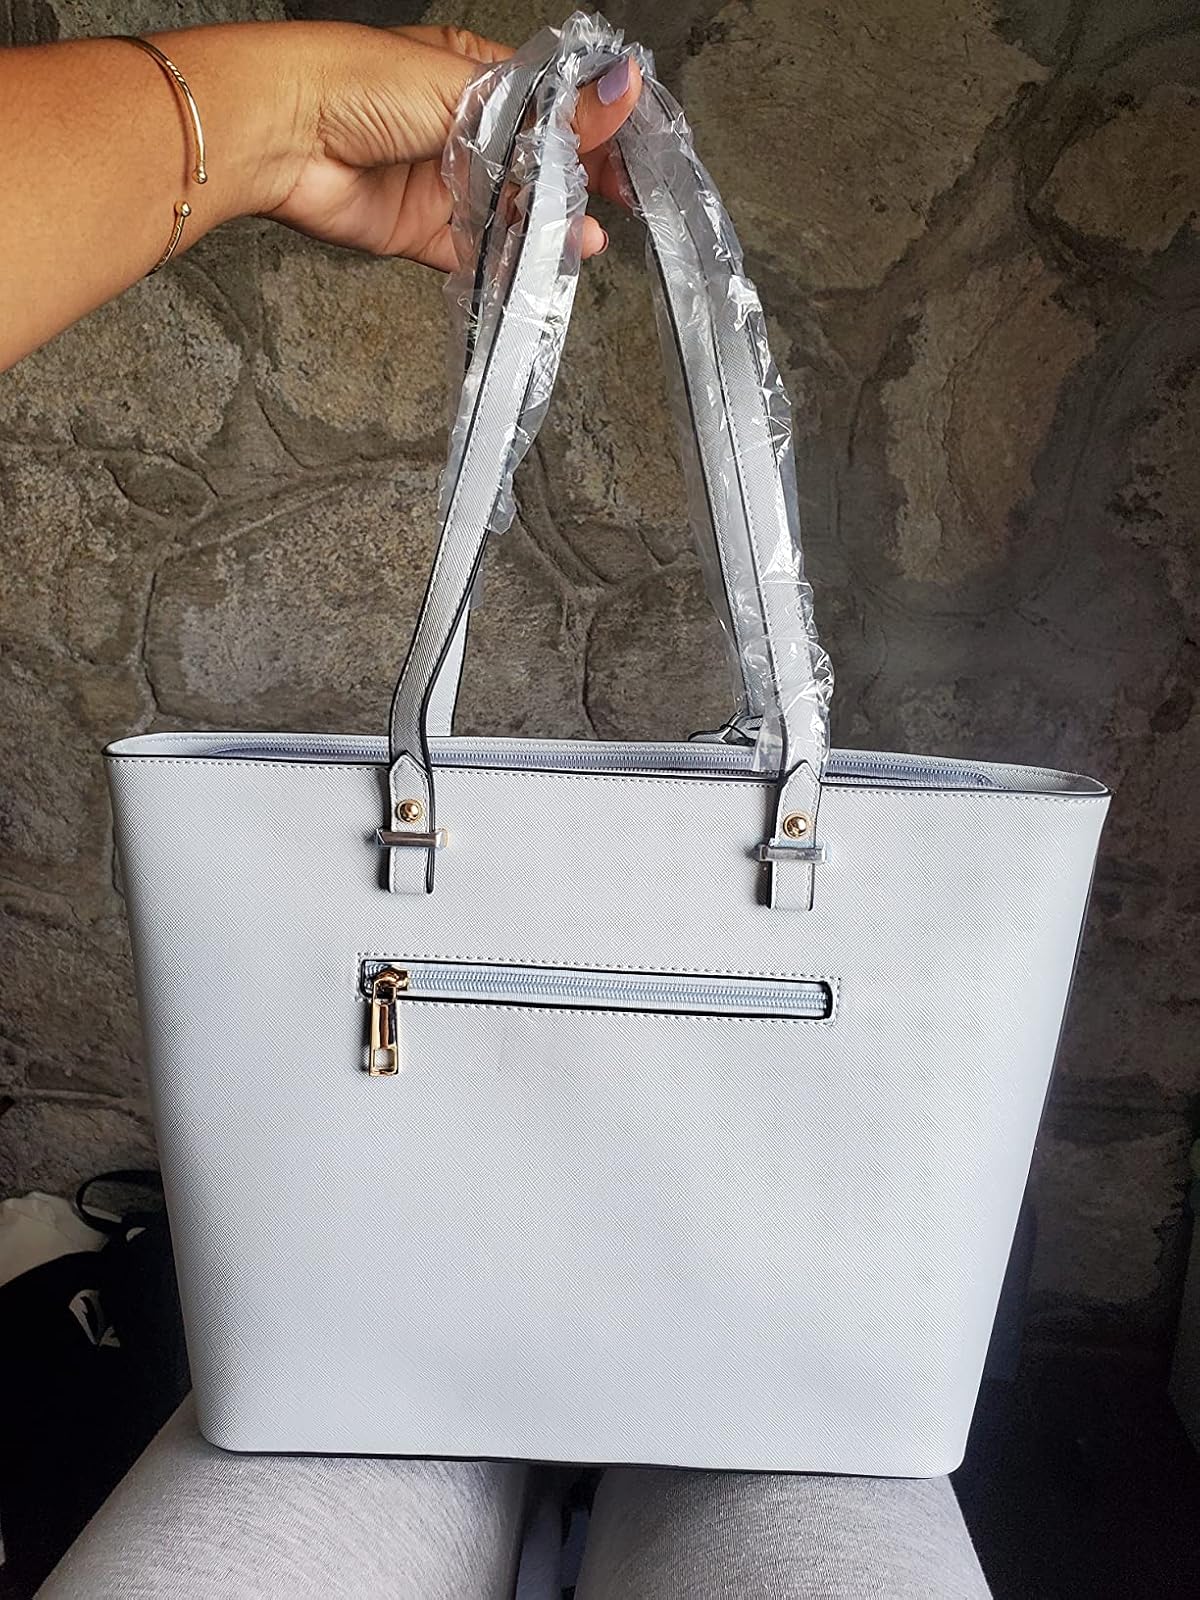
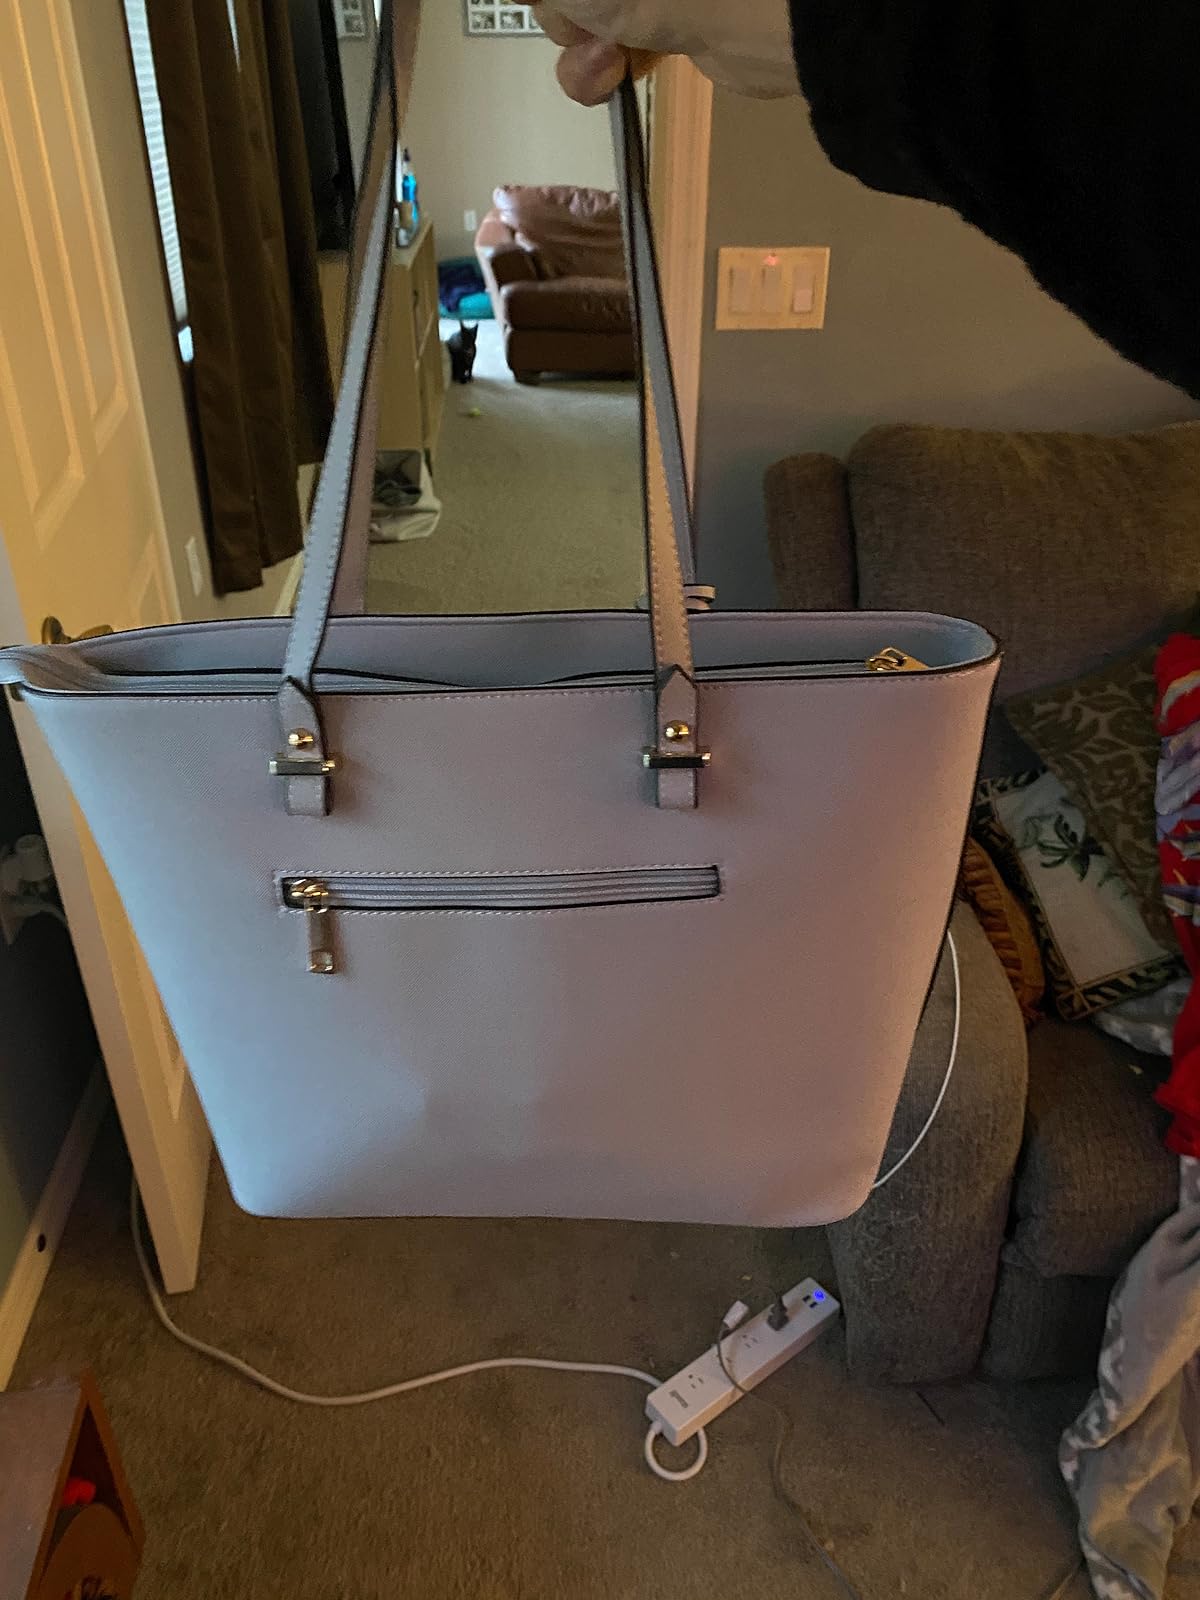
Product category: accessories_handbag
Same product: yes